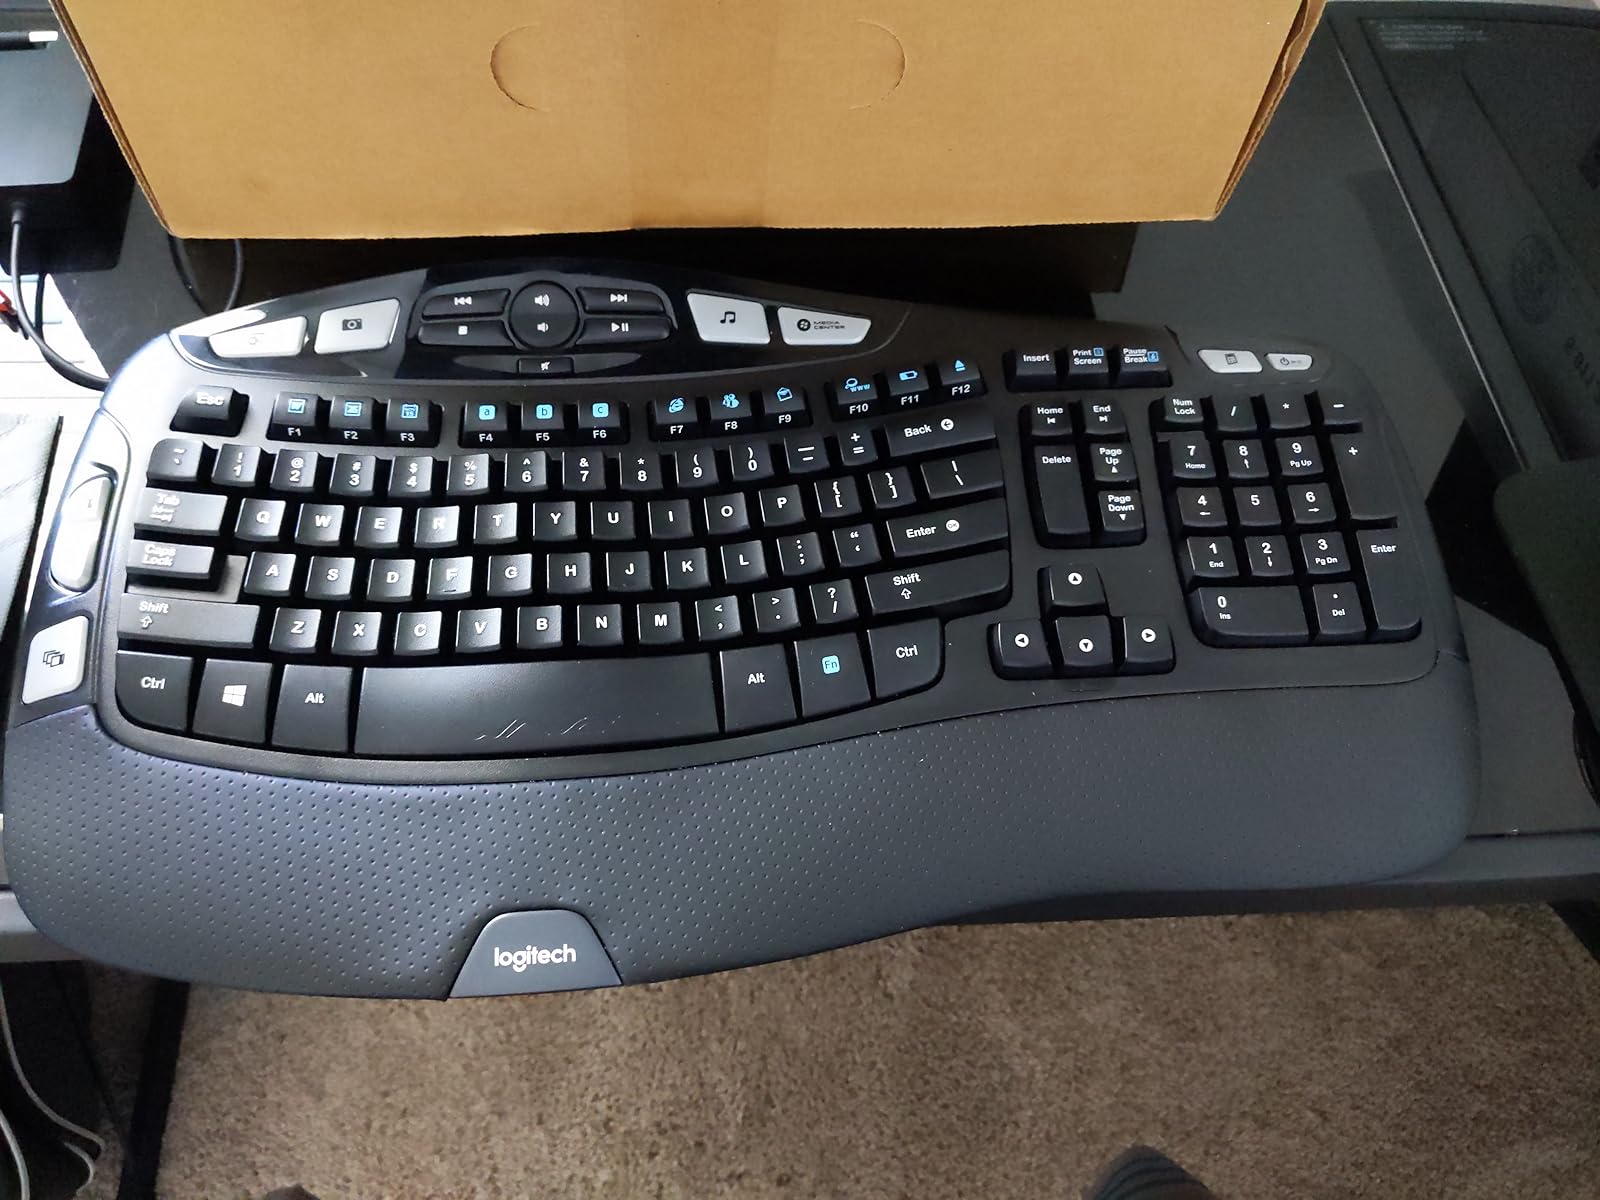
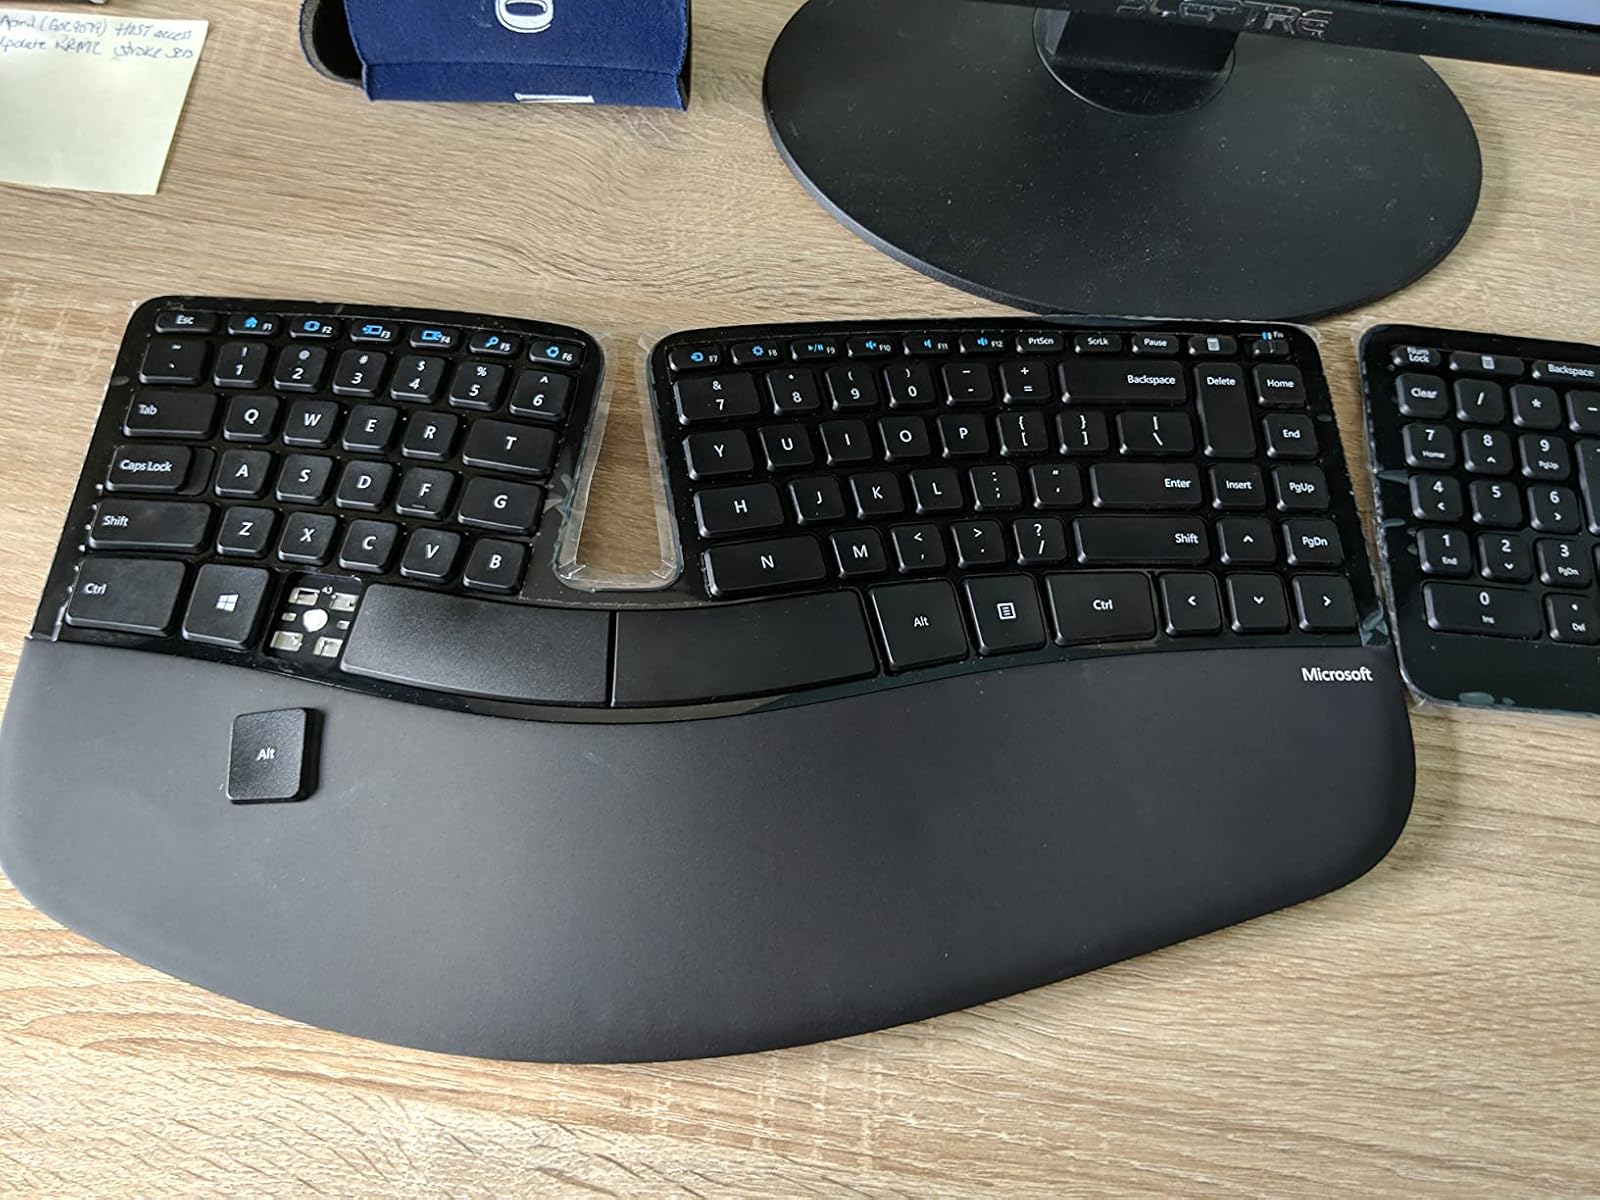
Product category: keyboard
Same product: no